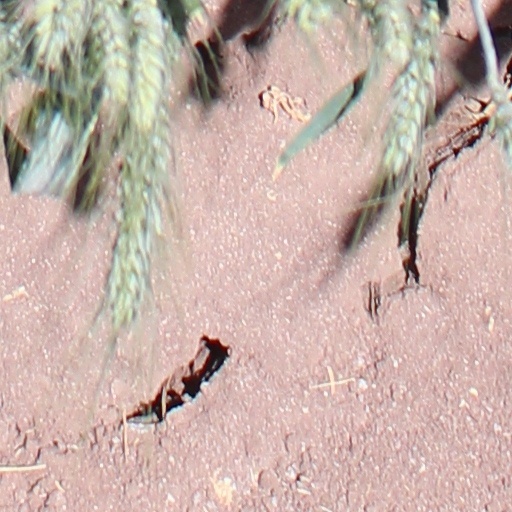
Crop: wheat